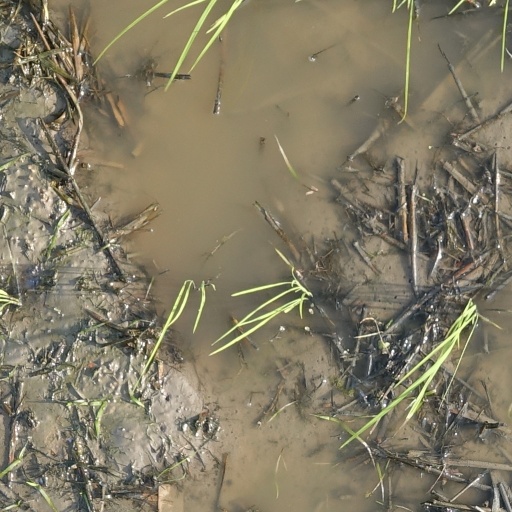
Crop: rice